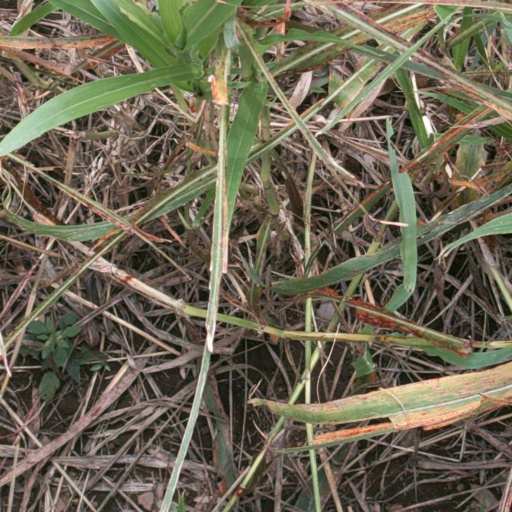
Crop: sorghum